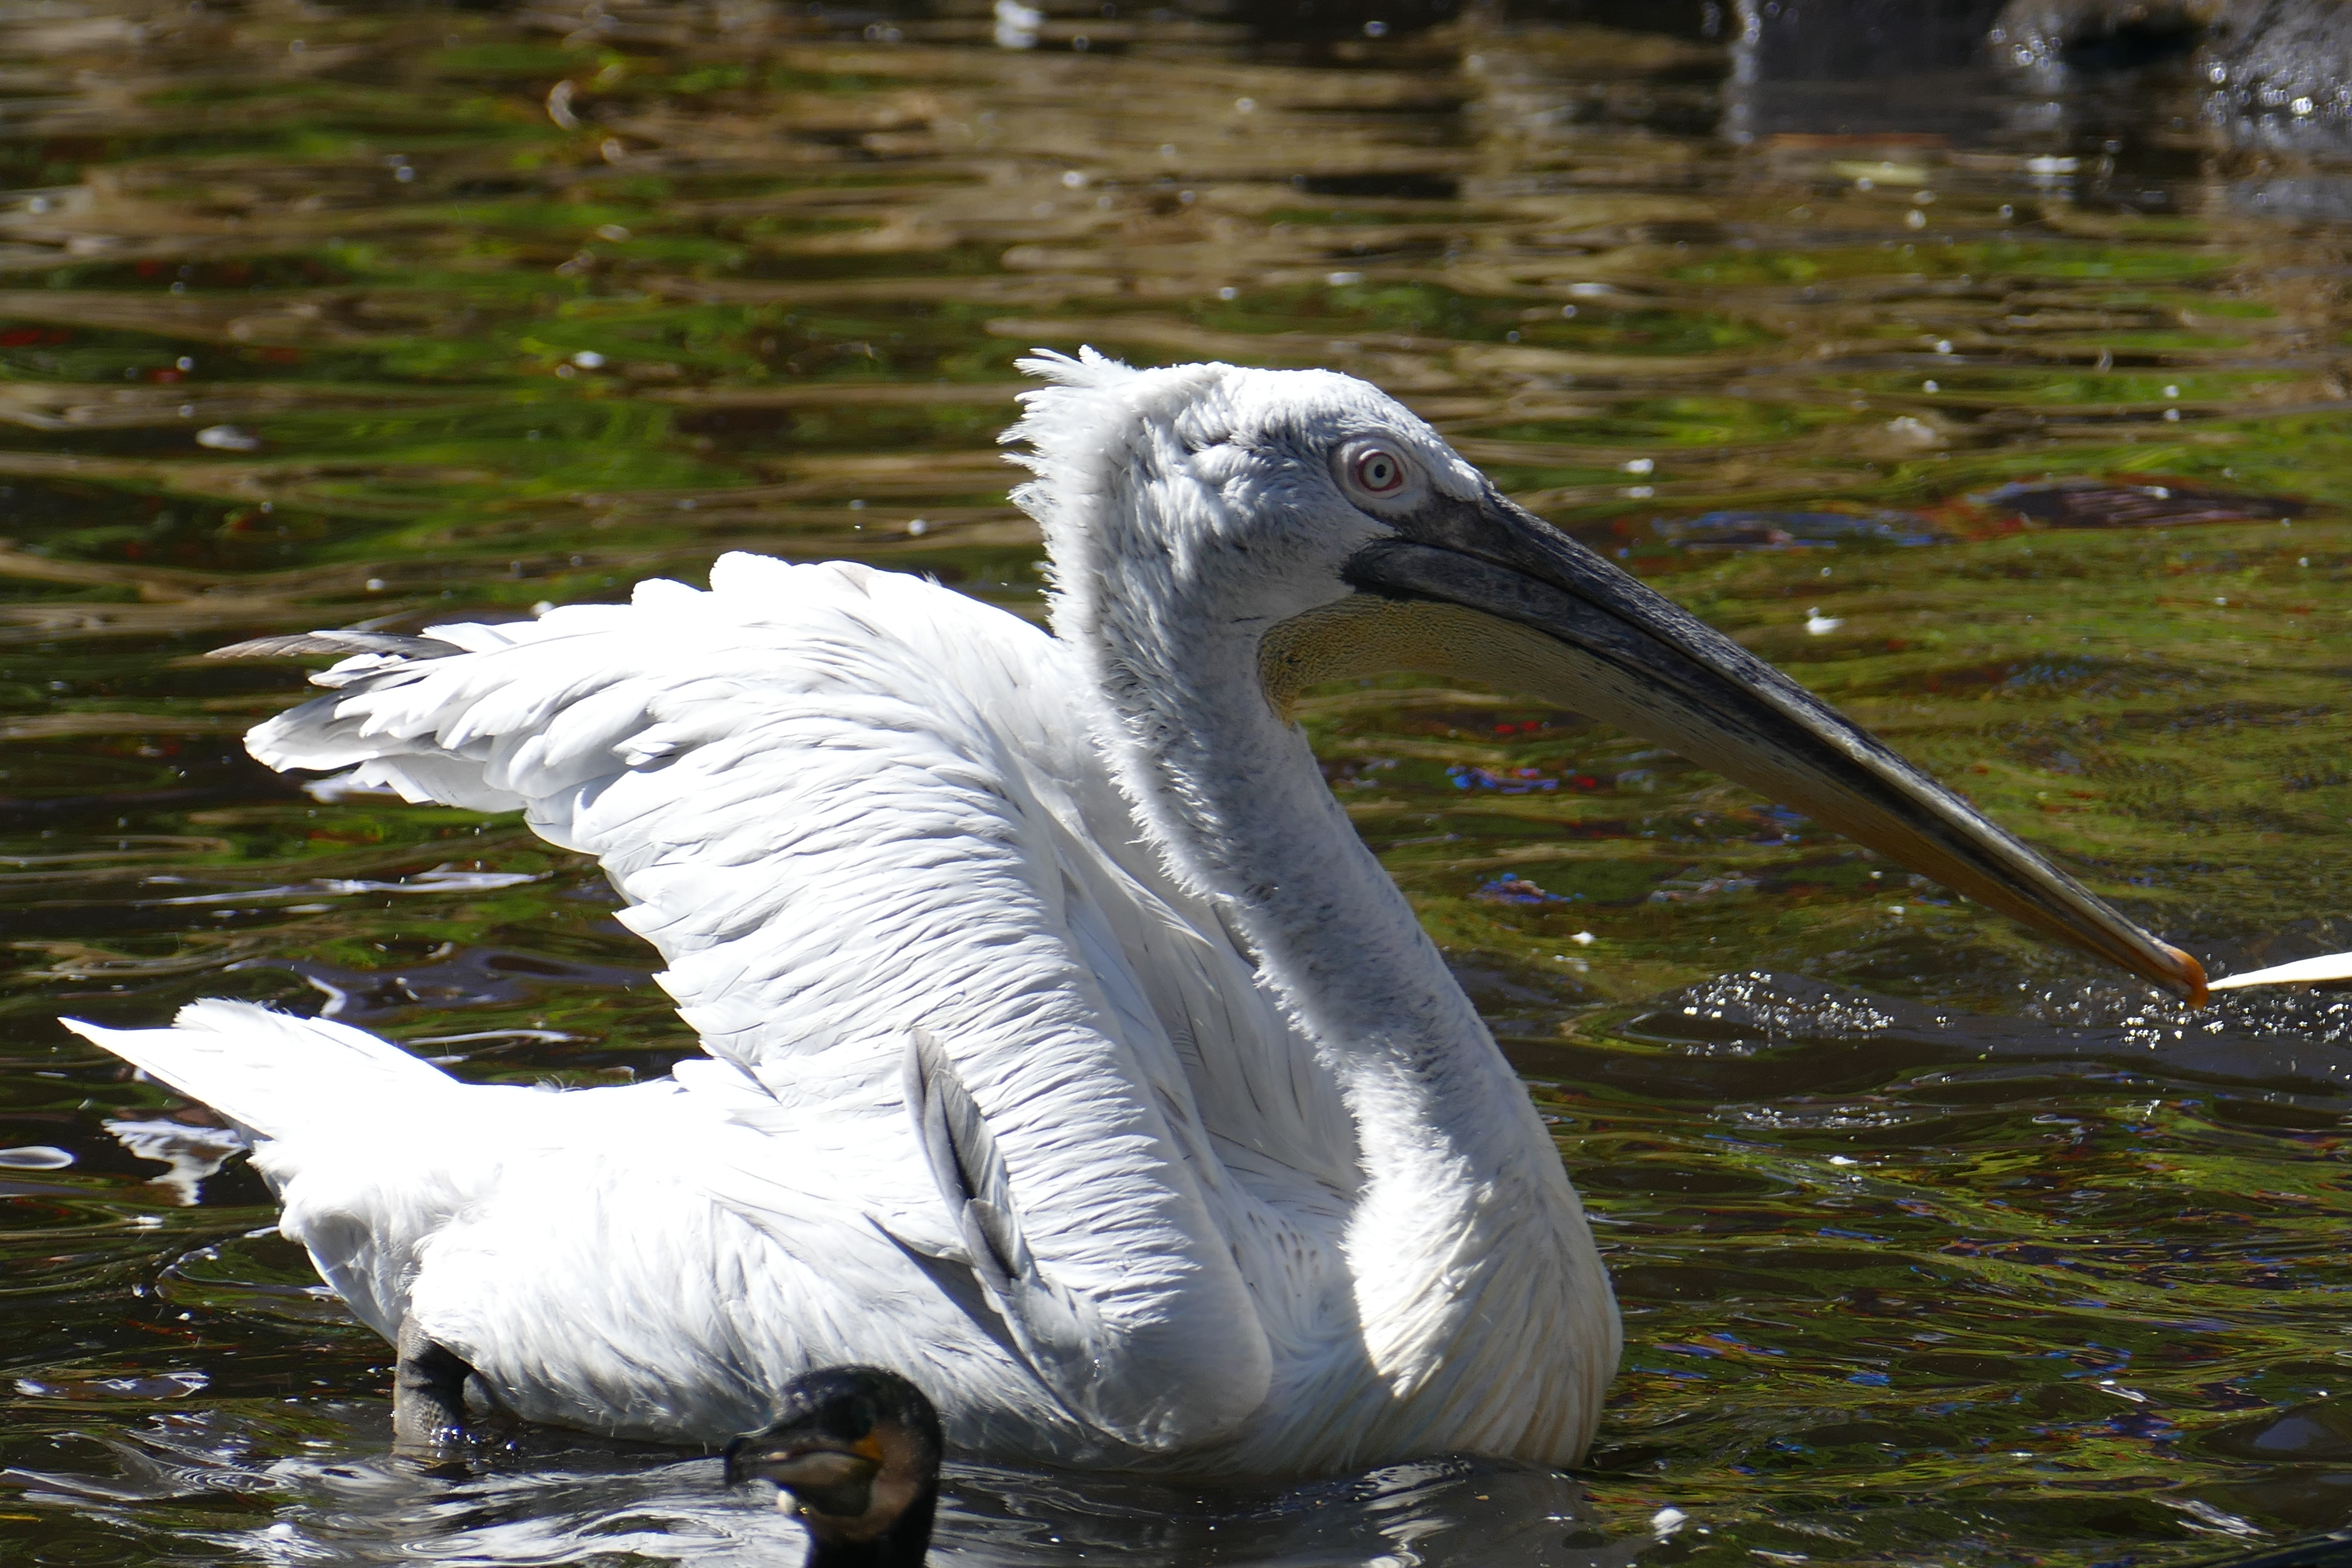
water, nature, bird, wing, animal, pelican, seabird, wildlife, swim, zoo, beak, fish, fauna, wetland, vertebrate, large, heron, pelikan, water bird, pelecaniformes, pinnate, large beak